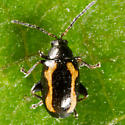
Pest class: striped_flea_beetle